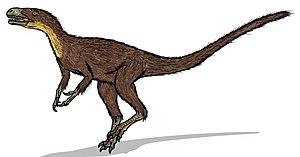
Eotyrannus est un genre éteint de dinosaure théropode de la famille des Stokesosauridae ayant vécu au cours du Crétacé inférieur. Son fossile a été découvert dans la formation du Wessex au sein du Wealdien sur la côte sud-ouest de l'île de Wight en Angleterre ; il est
Dilong est un genre éteint de dinosaures carnivores théropodes, un Tyrannosauroidea basal, qui vivait au Crétacé inférieur, au cours du Barrémien, il y a environ entre 129 et 125 Ma. Ses fossiles ont été découverts en Chine dans le biote de Jehol.
Yutyrannus est un genre éteint de dinosaures à plumes de la famille des Proceratosauridae et de la super-famille des Tyrannosauroidea. Il a vécu au Crétacé inférieur et a été découvert dans la province du Liaoning en Chine. La formation d'Yixian, dans laquelle il a été trouvé, permet de lui attribuer l'âge d'environ 125 Ma.
Sinotyrannus est un genre basal éteint de grands dinosaures théropodes de la famille des Proceratosauridae et de la super-famille des Tyrannosauroidea. Il a vécu en Chine au Crétacé inférieur, à l'Aptien, c'est le plus récent des procératosauridés.